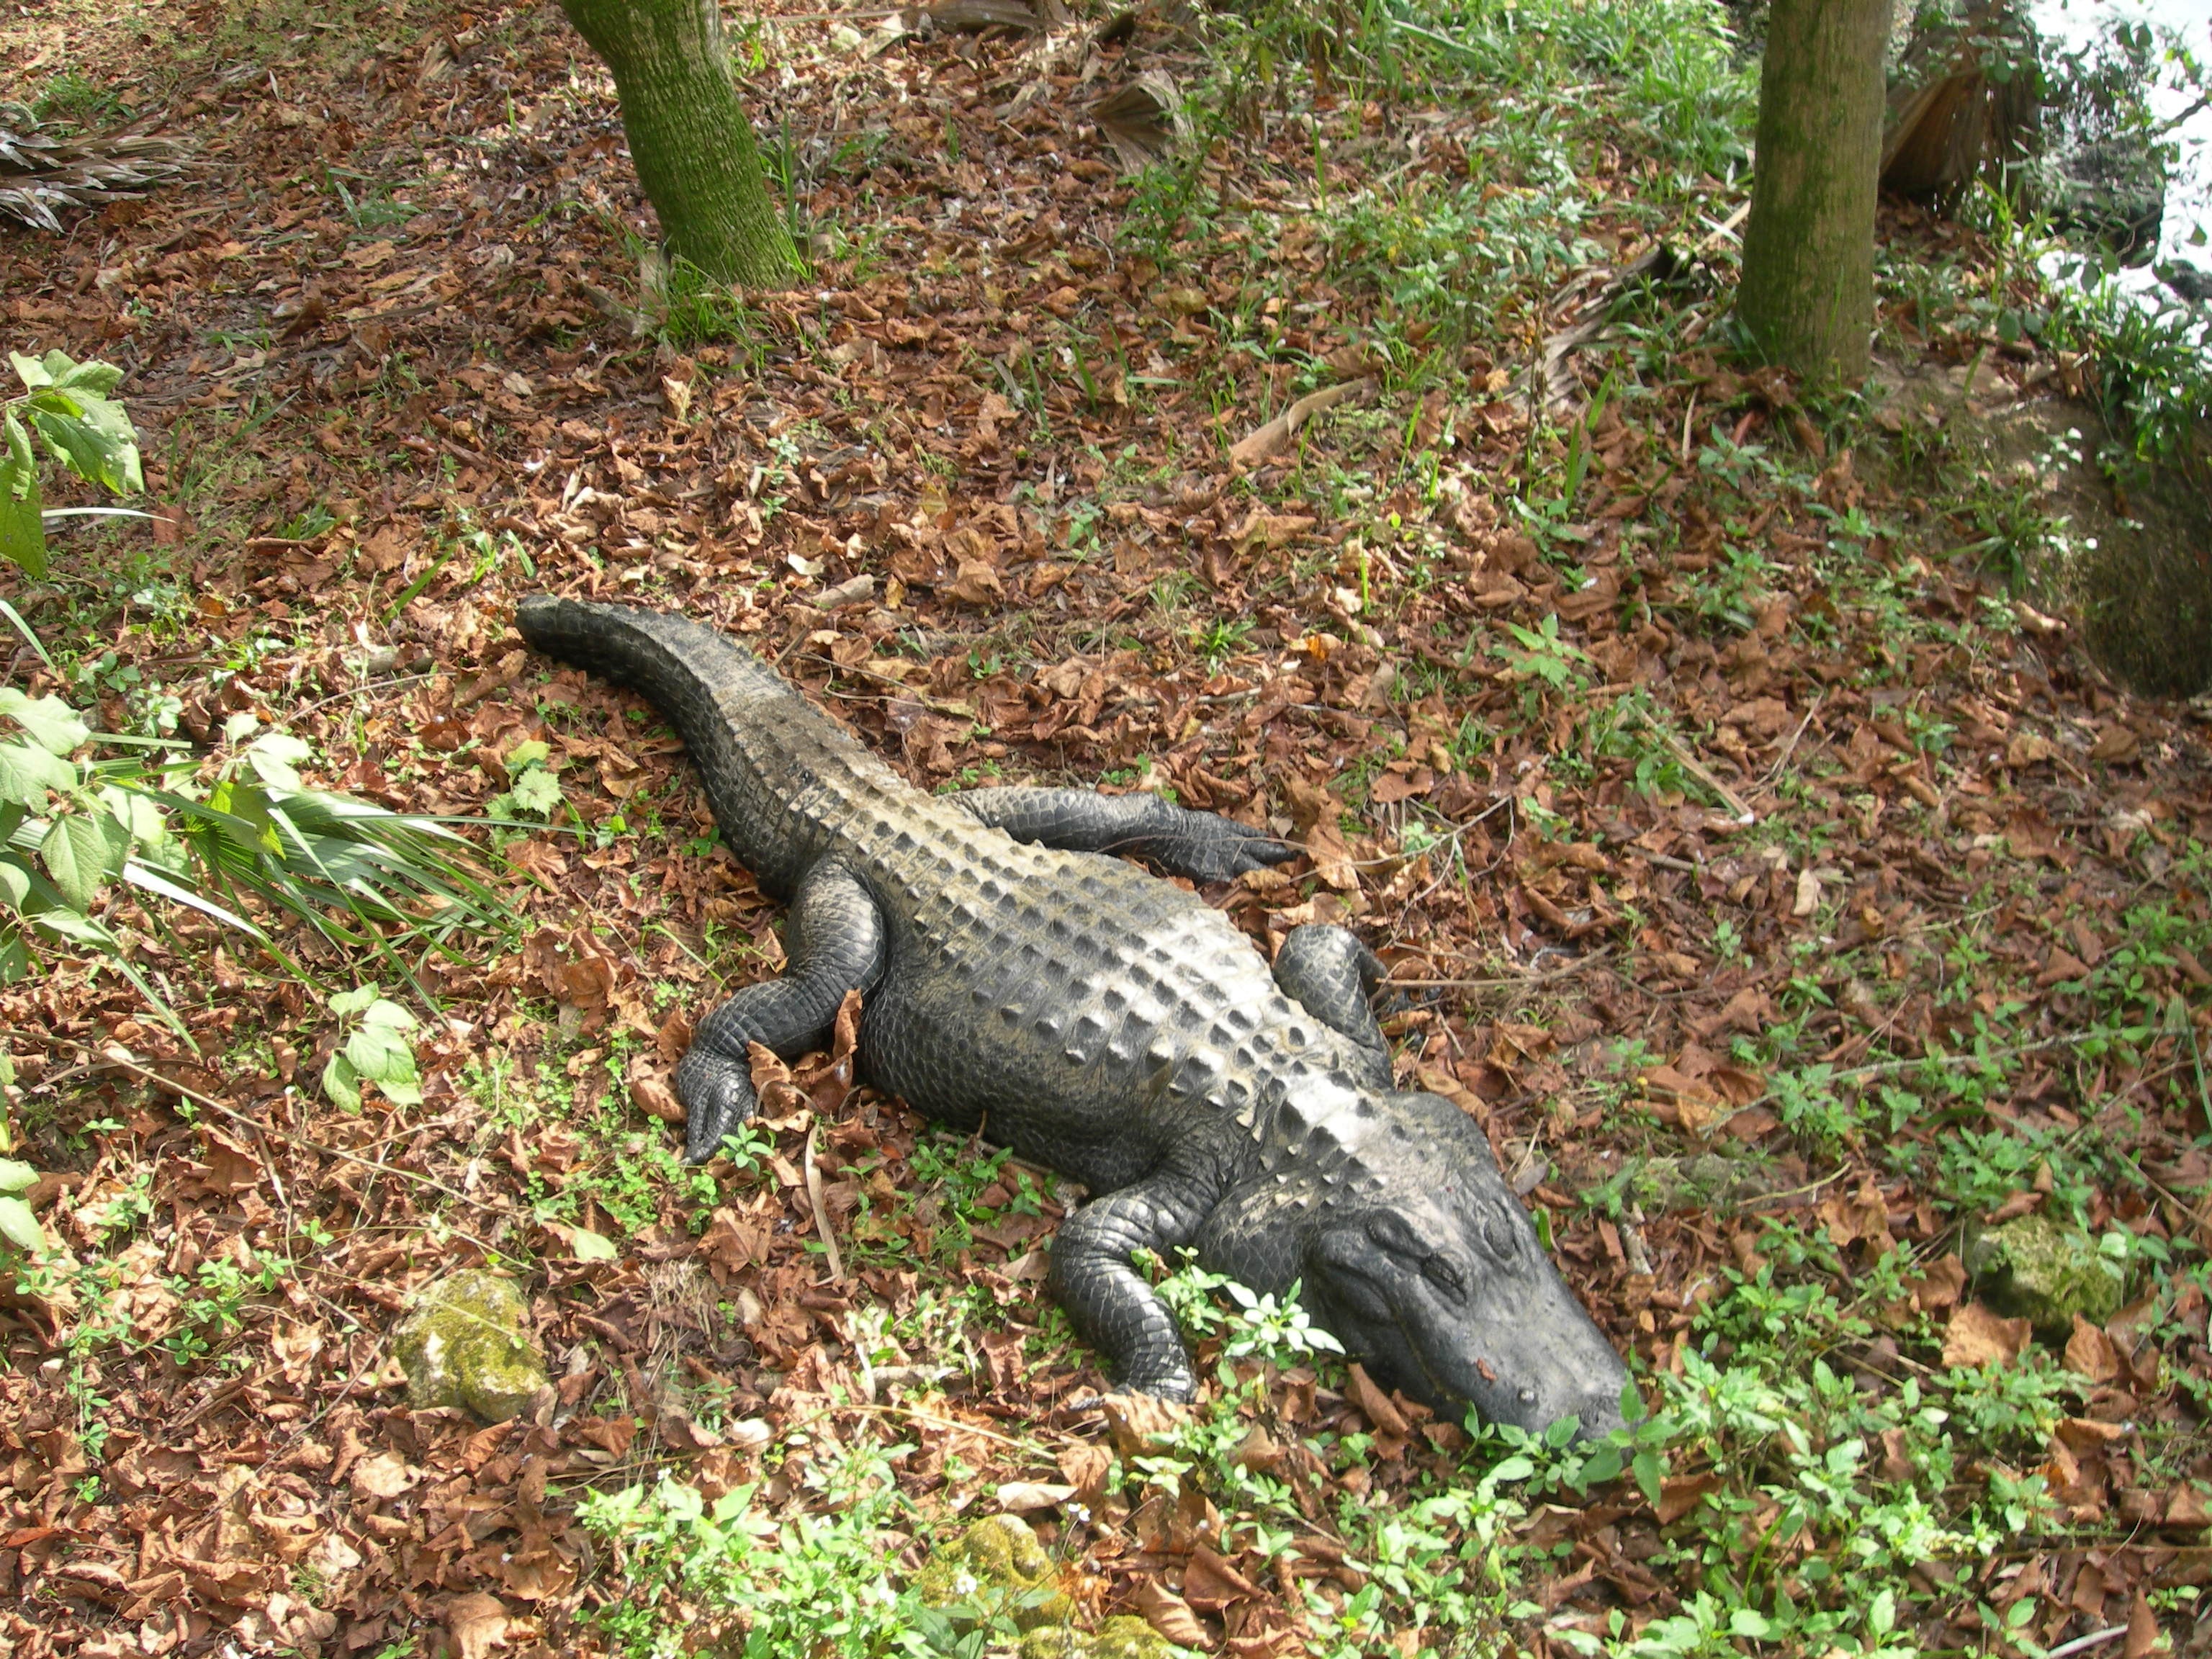
nature, forest, animal, wildlife, wild, reptile, fauna, crocodile, alligator, vertebrate, avar, wild world, in the wild